Moon landing

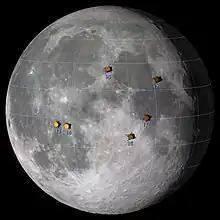
Apollo landing sites

Plans for human Moon exploration began during the Eisenhower administration. In a series of mid-1950s articles in "Collier's" magazine, Wernher von Braun had popularized the idea of a crewed expedition to establish a lunar base. A human Moon landing posed several daunting technical challenges to the US and USSR. Besides guidance and weight management, atmospheric re-entry without ablative overheating was a major hurdle. After the Soviets launched Sputnik, von Braun promoted a plan for the US Army to establish a military lunar outpost by 1965.